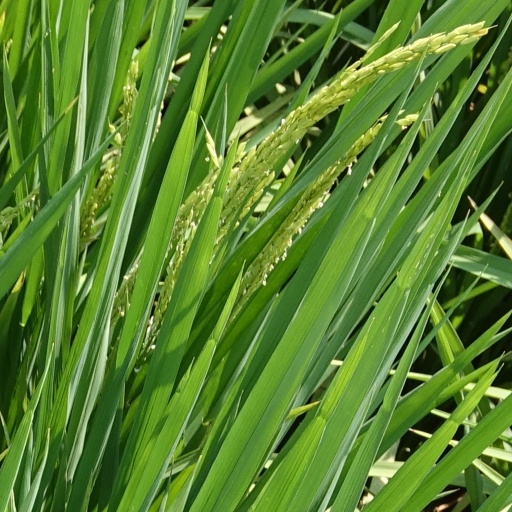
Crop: rice